Question: What color is the wall?
Tambaya: Menene launin bangon?
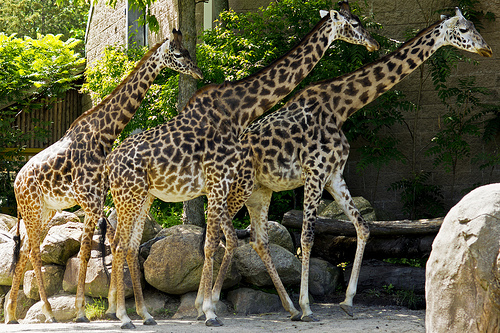
Answer: Beige.
Amsa: Biege.